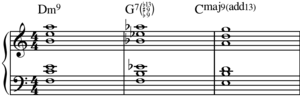
Kvartstabel / Brug af kvartstabler i II-V-I-vending
Et typisk eksempel på en II-V-I-vending i C-dur.
En II-V-I vending, hvor akkorderne er opbygget af kvartstabler, i et nodesystem
En kvartstabel akkord er bygget op af kvarter, stablet oven på hinanden. Kan høres i Bill Evans klaver på Miles Davis So What fra 1962-udgivelsen Kind Of Blue. Kvartstabler betragtes som værende harmonisk komplekse, set i forhold til de oftere anvendte tertsstabler.